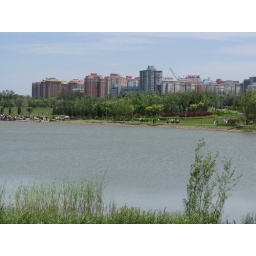
Buildings peek above trees beyond the lake in Olympic Forest Park, Beijing, China; 29 May 2009.